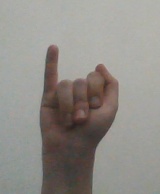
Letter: meem